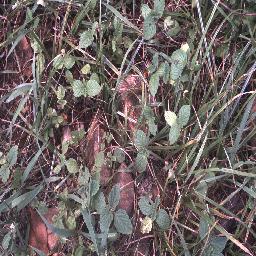
Label: negative